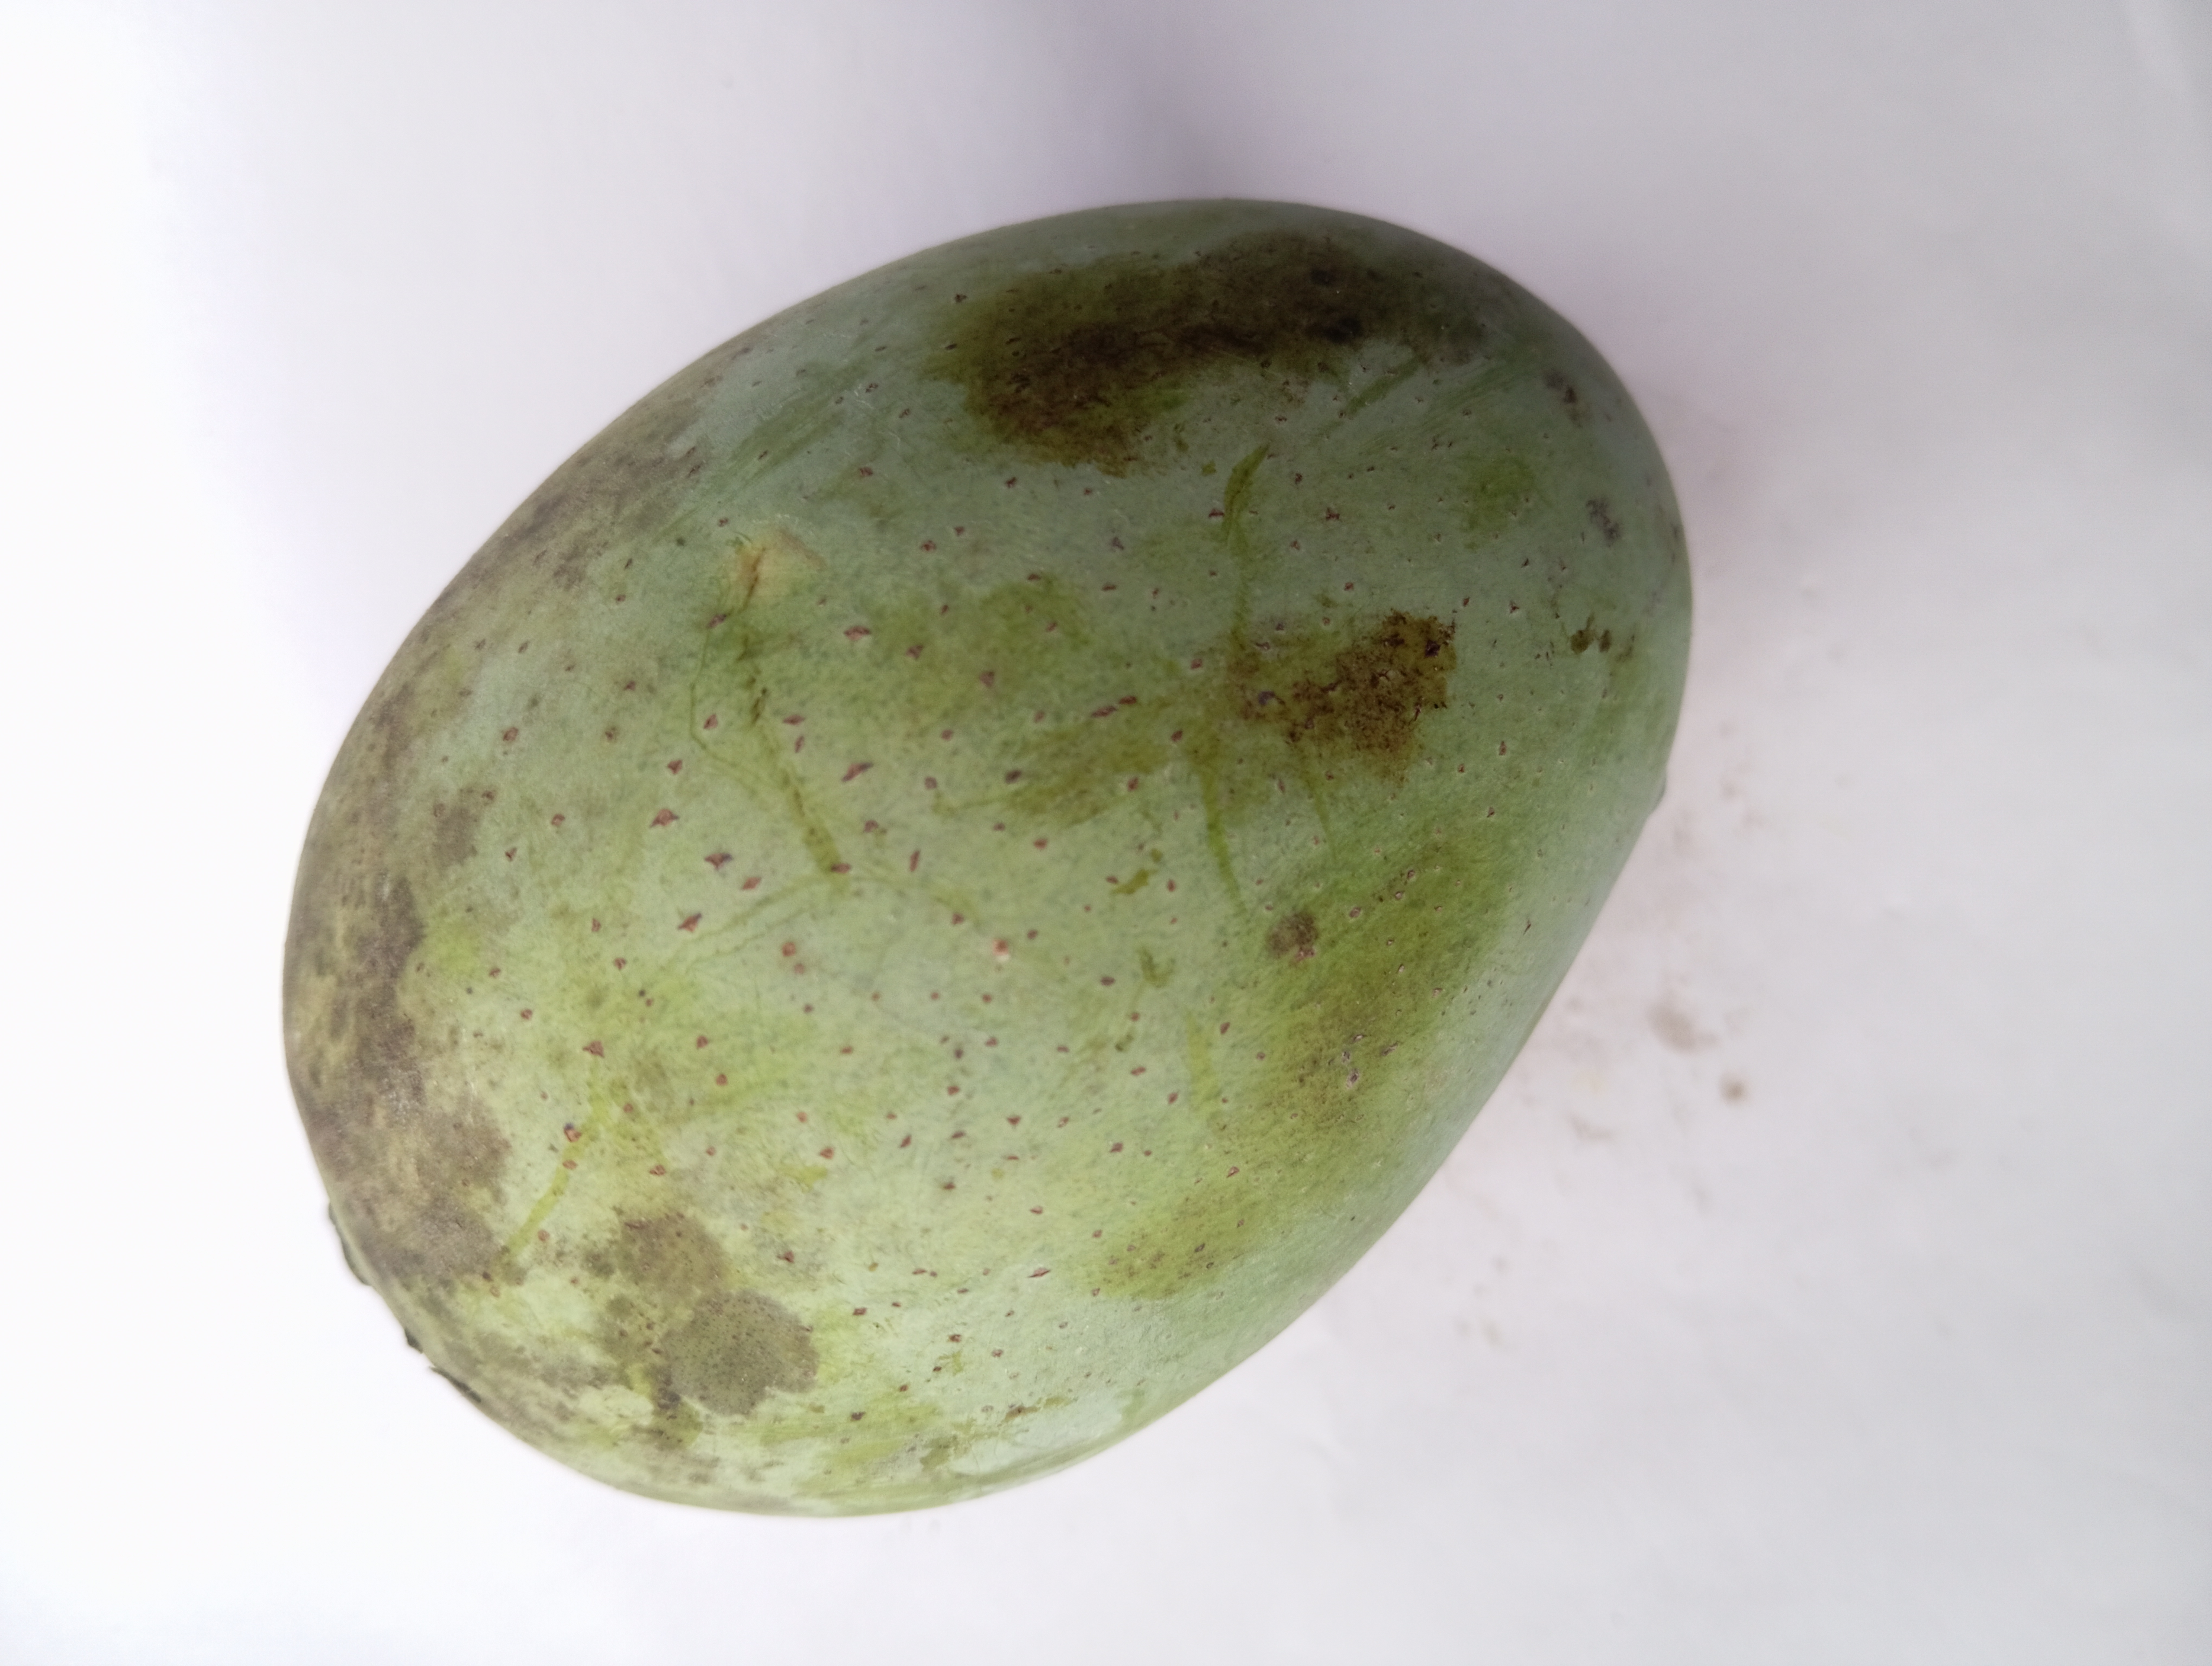
Mango variety: Langra